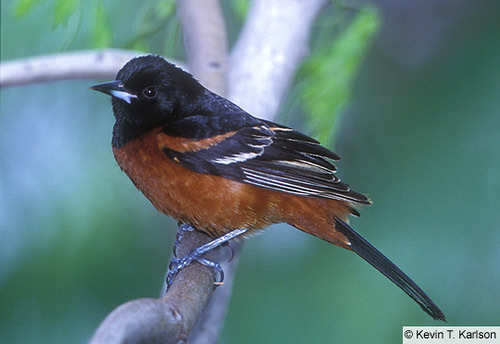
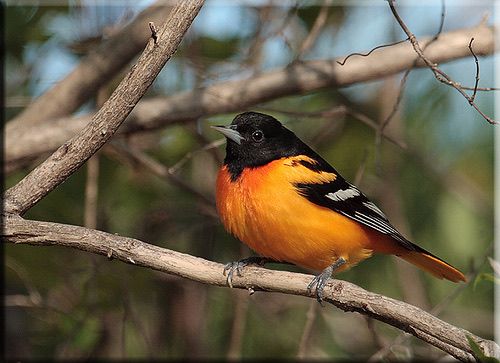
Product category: misc
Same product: yes